Bishop, California

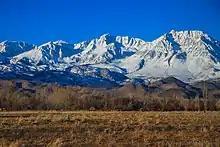
Snowy Sierra Nevada Mountains as seen from Bishop

Bishop, as well as the rest of the Owens Valley, has an arid climate (Köppen "BWk") with an annual average of of precipitation, and is part of USDA Plant Hardiness Zone 7b. The wettest year was 1969 with of precipitation and the driest 2013 with . Measurable precipitation occurs on an average of 26 days annually. The most precipitation in one month was in January 1969, which included on January 4, the most rainfall recorded in 24 hours in Bishop. Snowfall averages per season. The snowiest season was from July 1968 to June 1969 with , which included the snowiest month, January 1969, at .